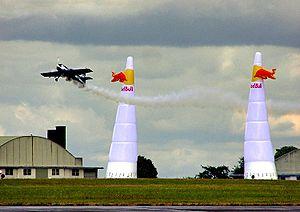
La course aérienne est un sport aérien qui se pratique à l'aide d'avions de compétition. Les compétitions les plus connues sont les courses aériennes de Reno aux États-Unis et le Championnat du monde Red Bull.
Le g est une unité d'accélération correspondant approximativement à l'accélération de la pesanteur à la surface de la Terre. Elle est principalement utilisée en aéronautique, dans l'industrie automobile et celle des parcs d'attraction. Sa valeur conventionnelle, définie par la troisième conférence générale des poids et mesures de 1901, est de 9,806 65 m s⁻². g étant aussi la notation usuelle de l'accélération de la pesanteur en général, la valeur normalisée est parfois notée spécifiquement g₀.